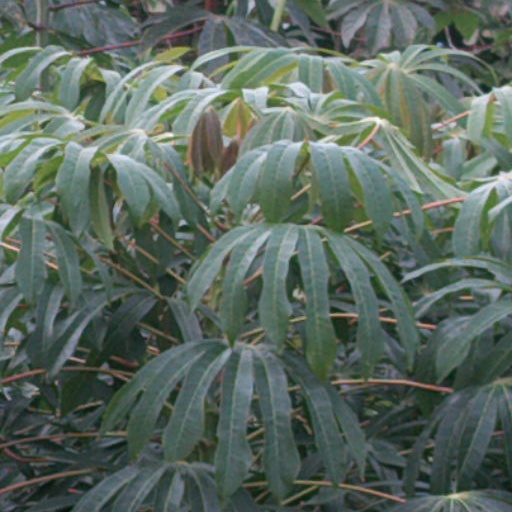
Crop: cassava